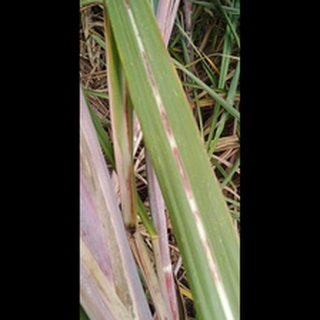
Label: sugarcane_red_rot